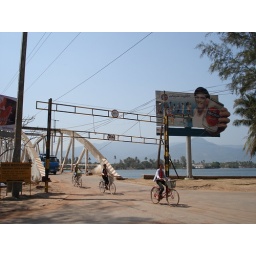
View of a bridge in Kampot, Cambodia, leading to the road to Bokor Hill Mountain, a nature reserve in the South of Cambodia.